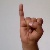
The image shows a hand gesture representing the letter 'I' in Indian Sign Language.